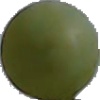
Label: Grape White 4